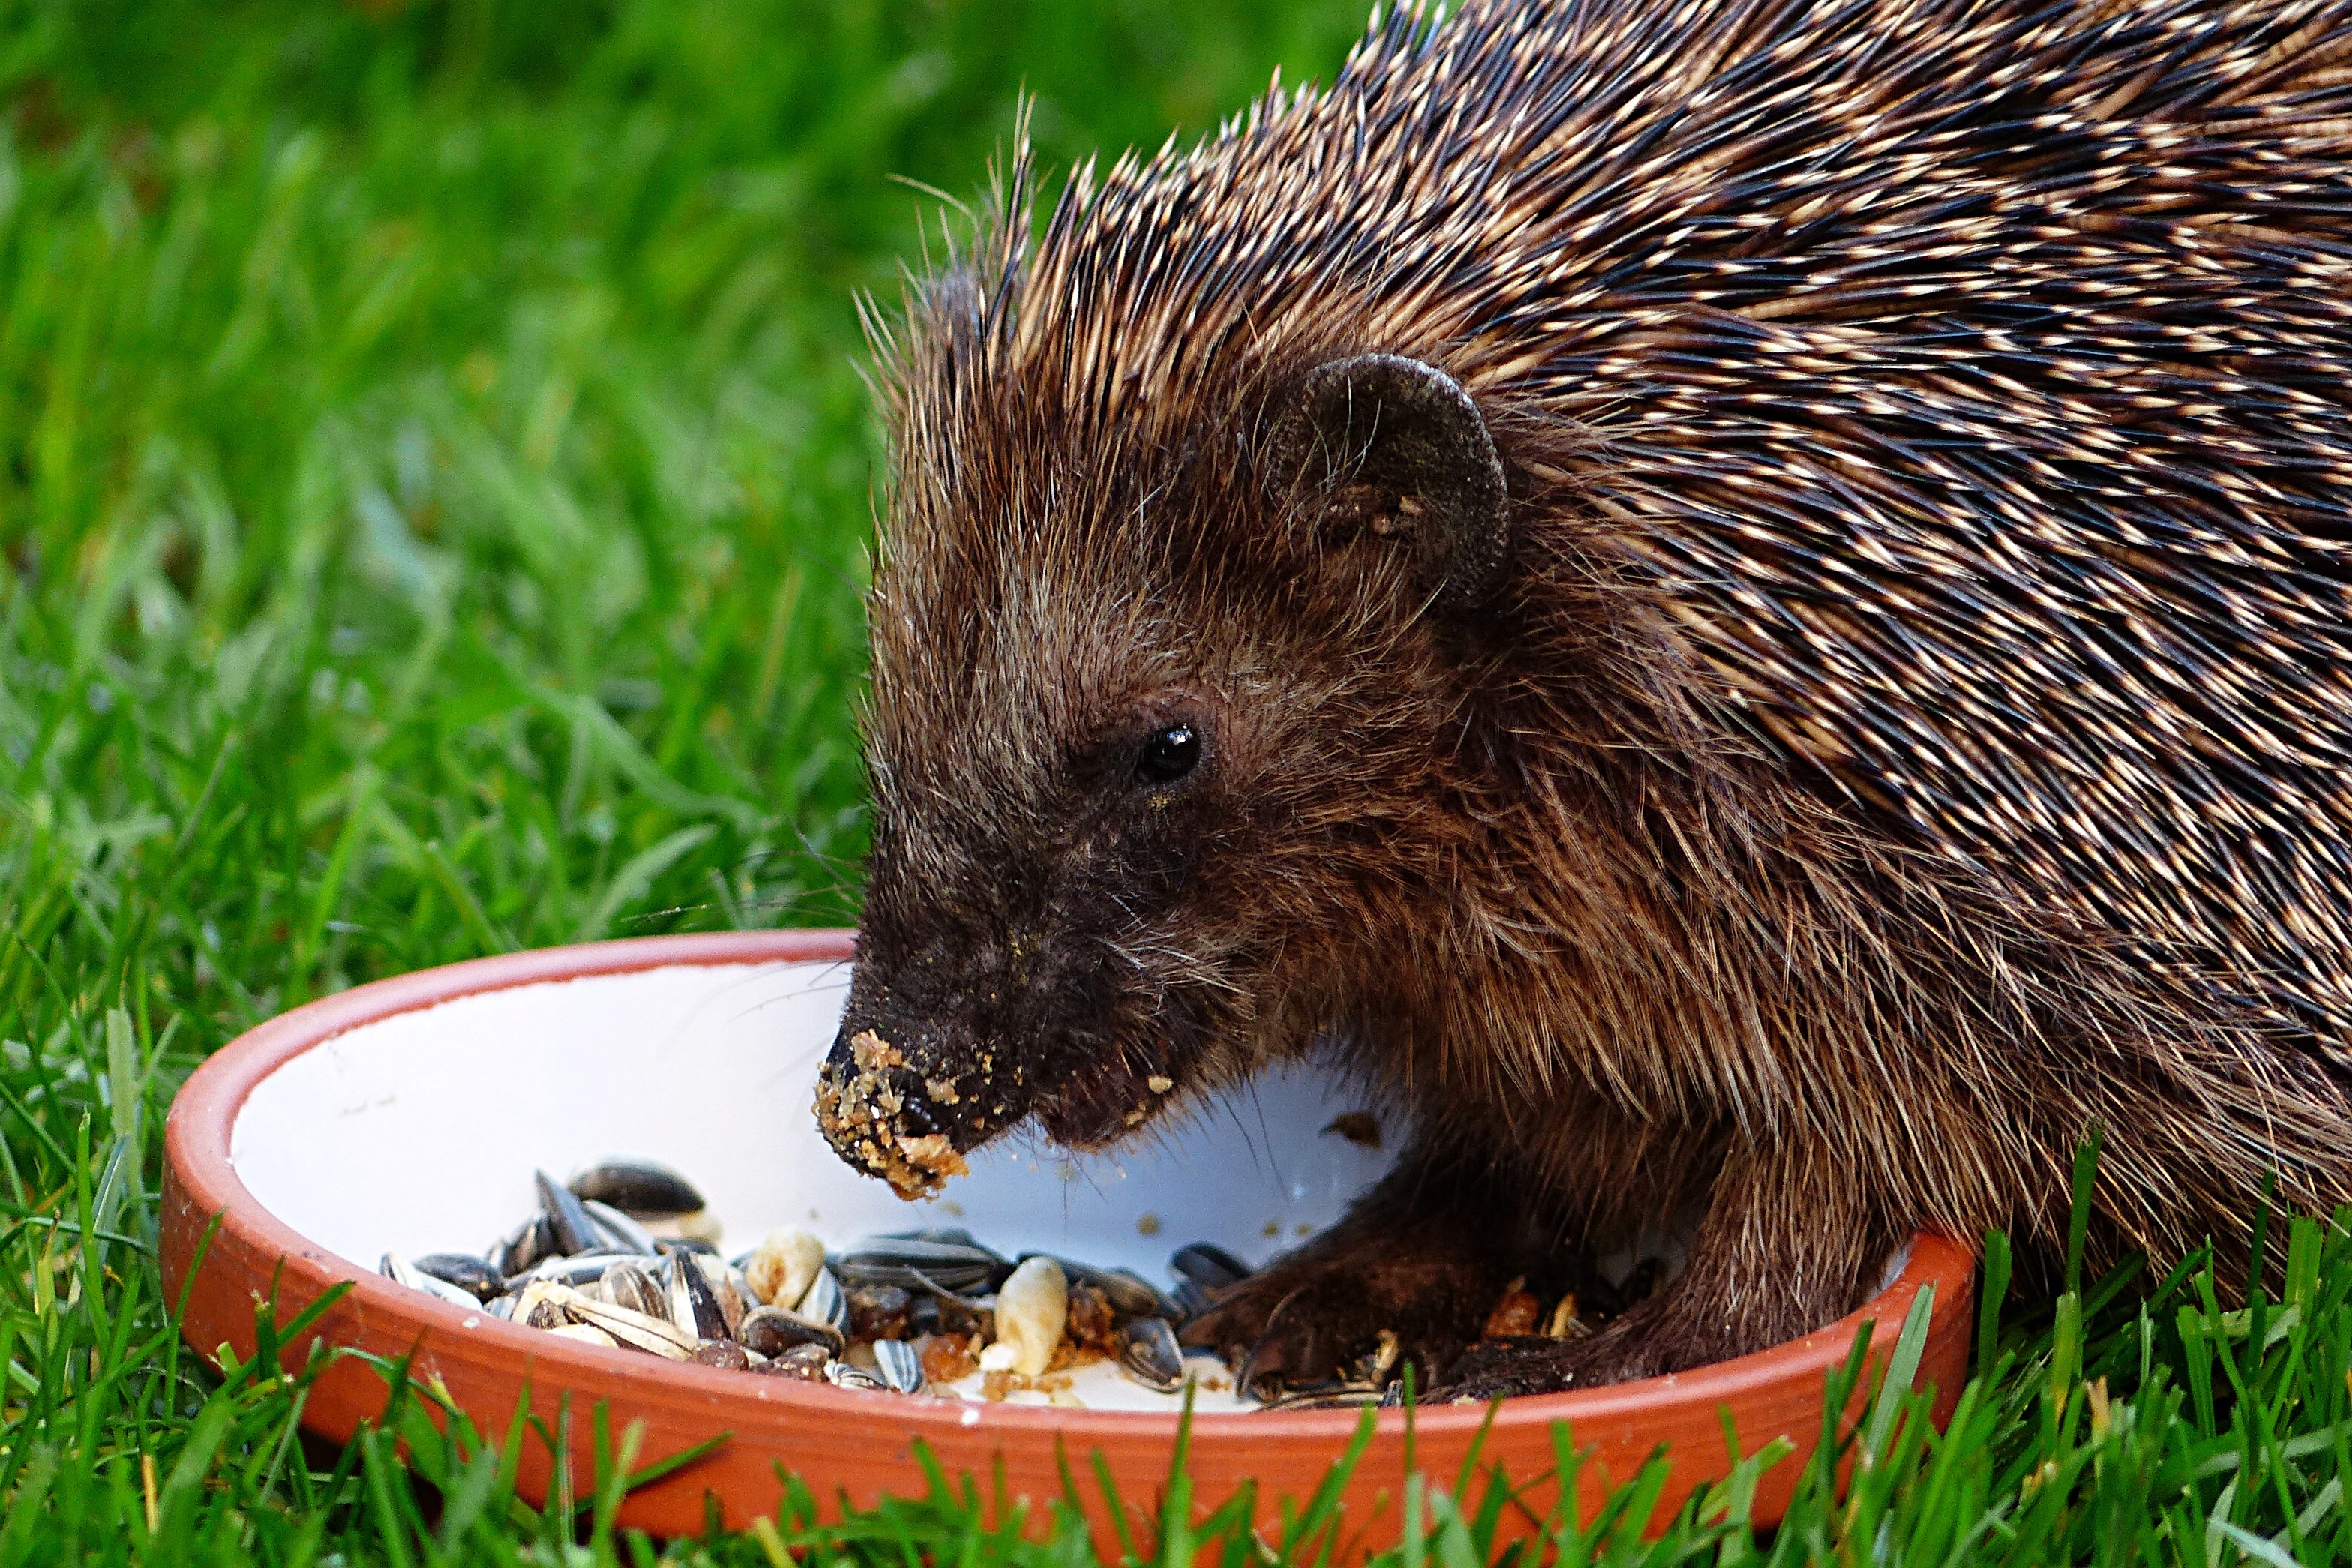
animal, wildlife, meal, mammal, garden, close, fauna, hedgehog, vertebrate, erinaceus, porcupine, echidna, erinaceidae, domesticated hedgehog, peccary, lining plate